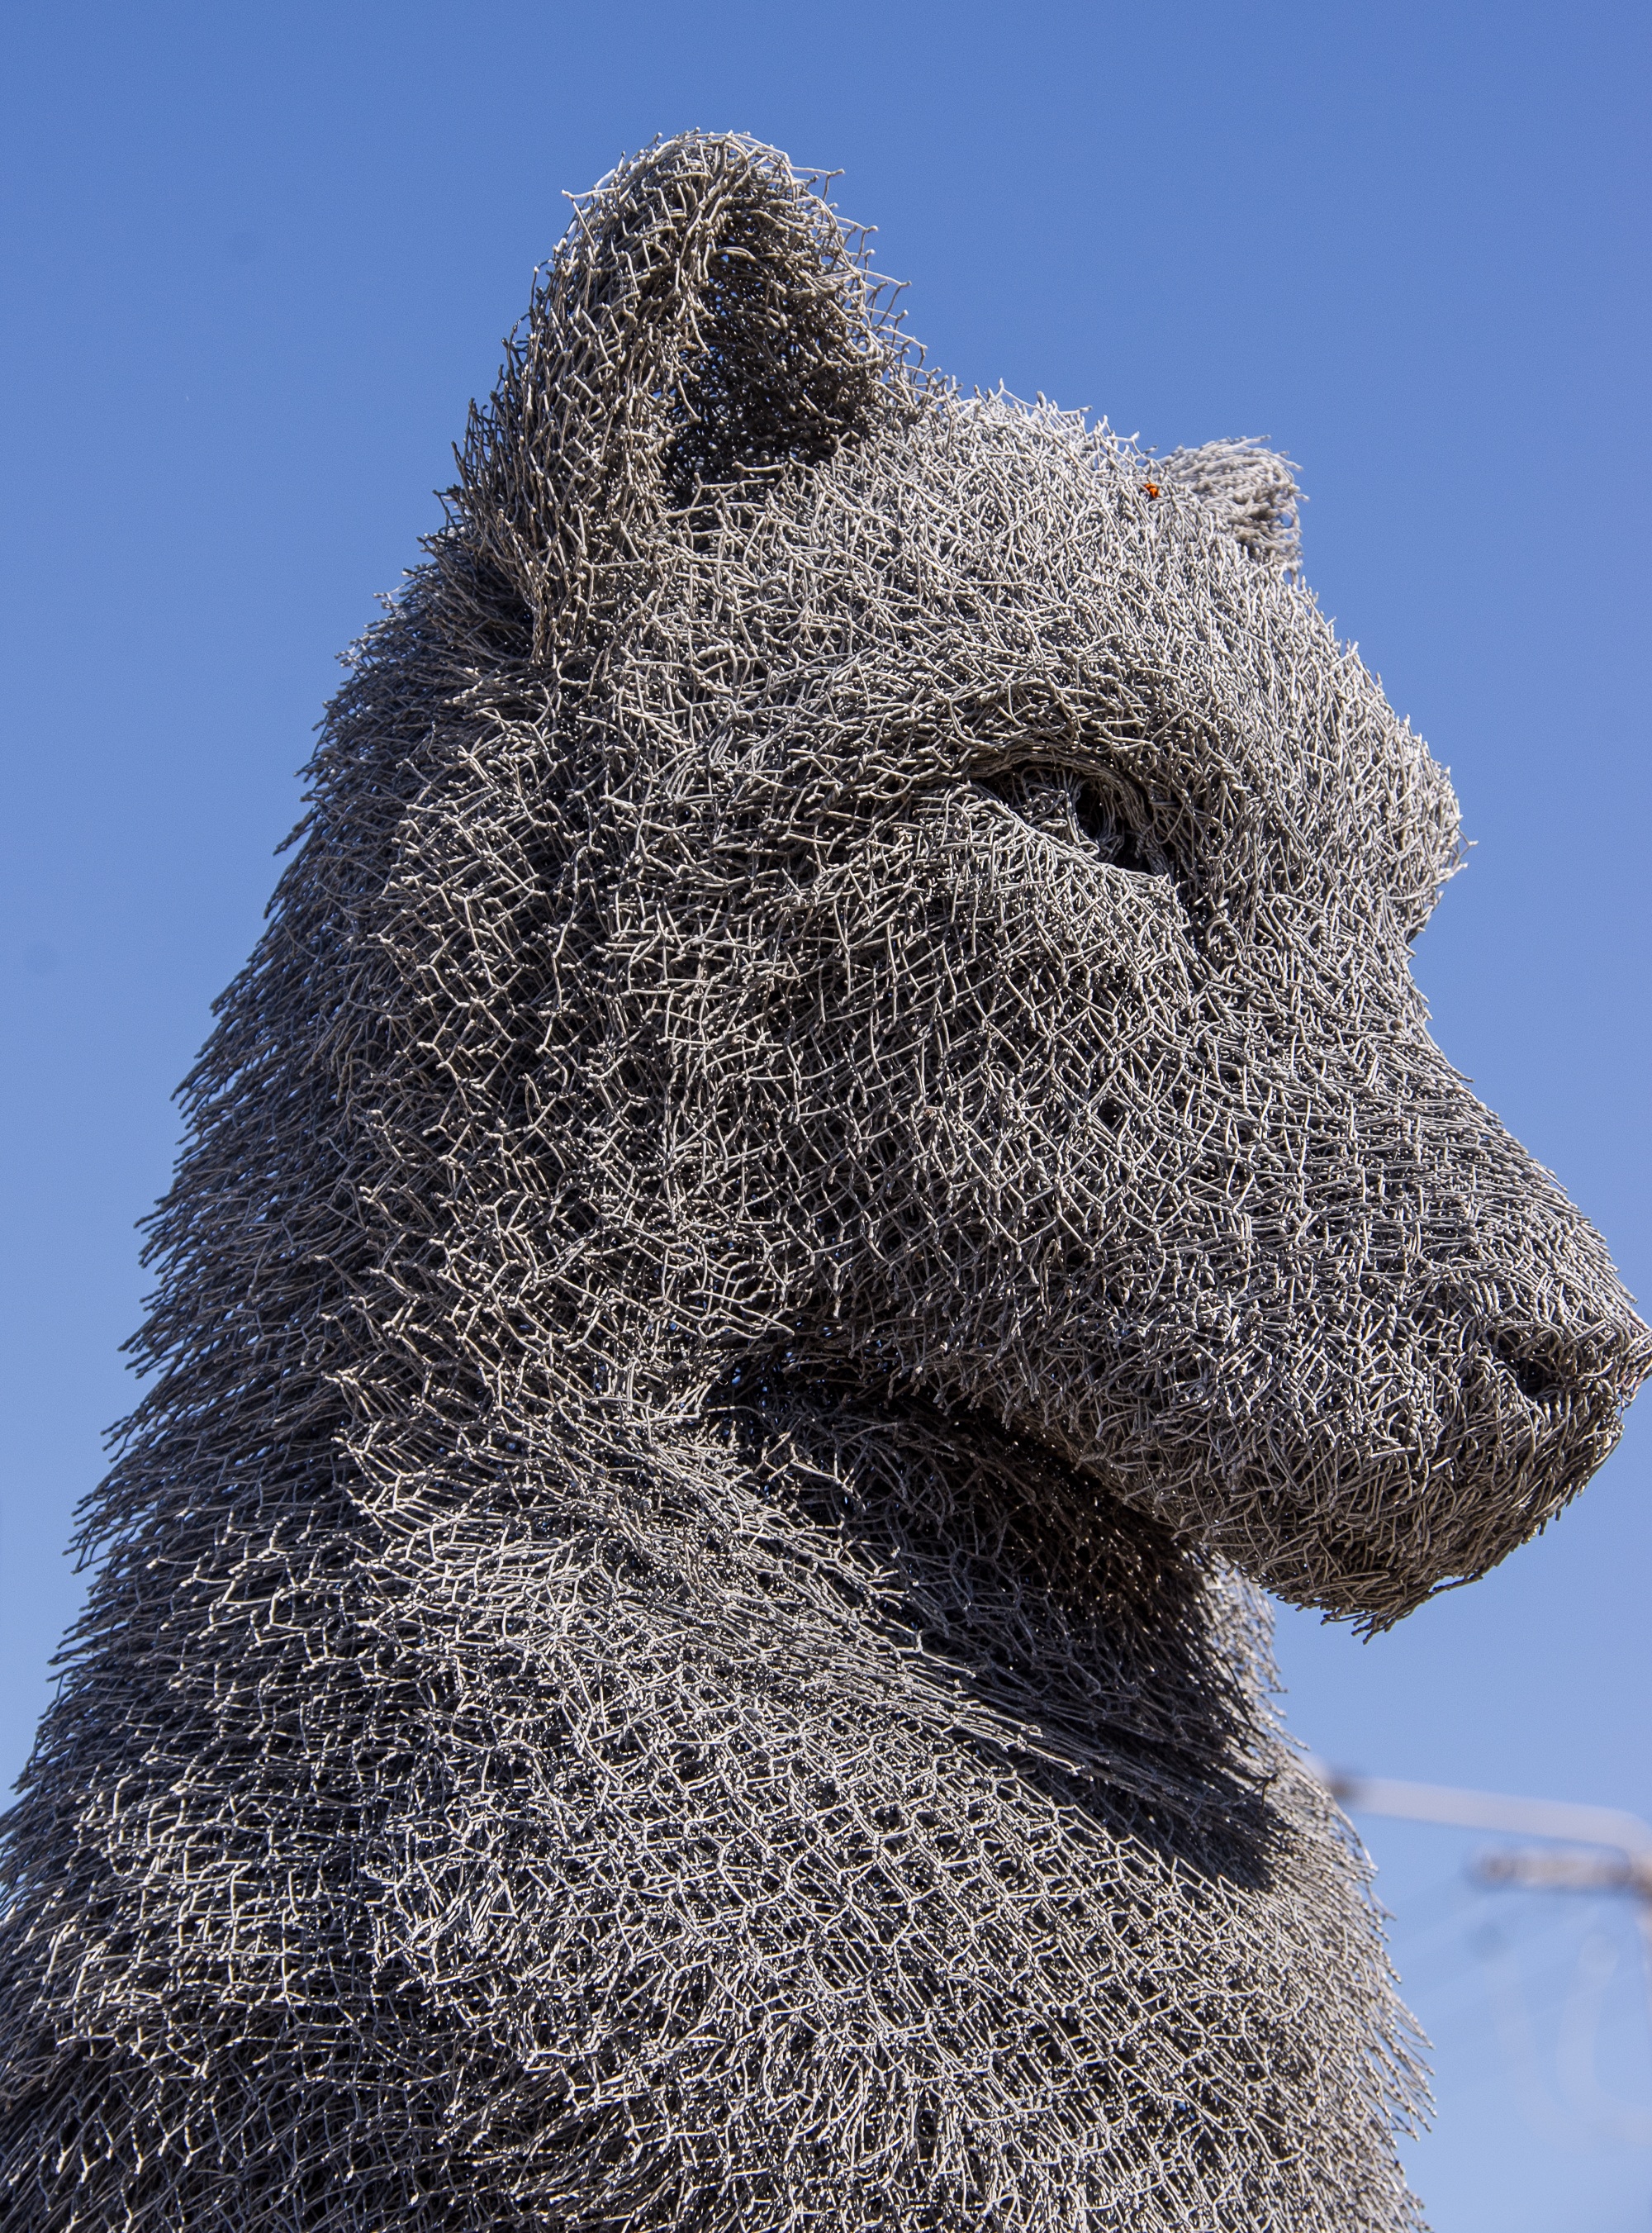
snow, winter, sky, monument, wire, statue, metal, blue, wolf, modern, australia, face, sculpture, grey, art, head, contemporary, exhibition